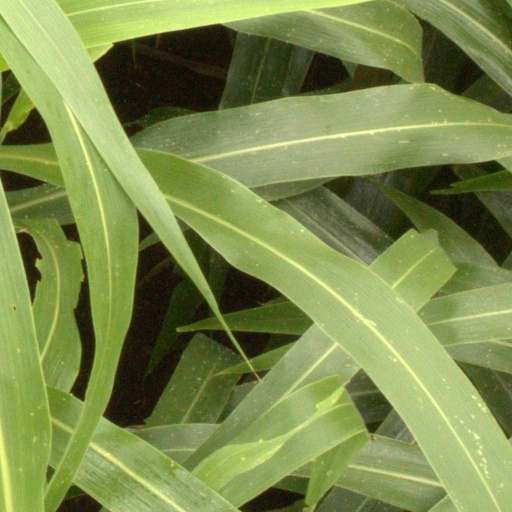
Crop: sorghum